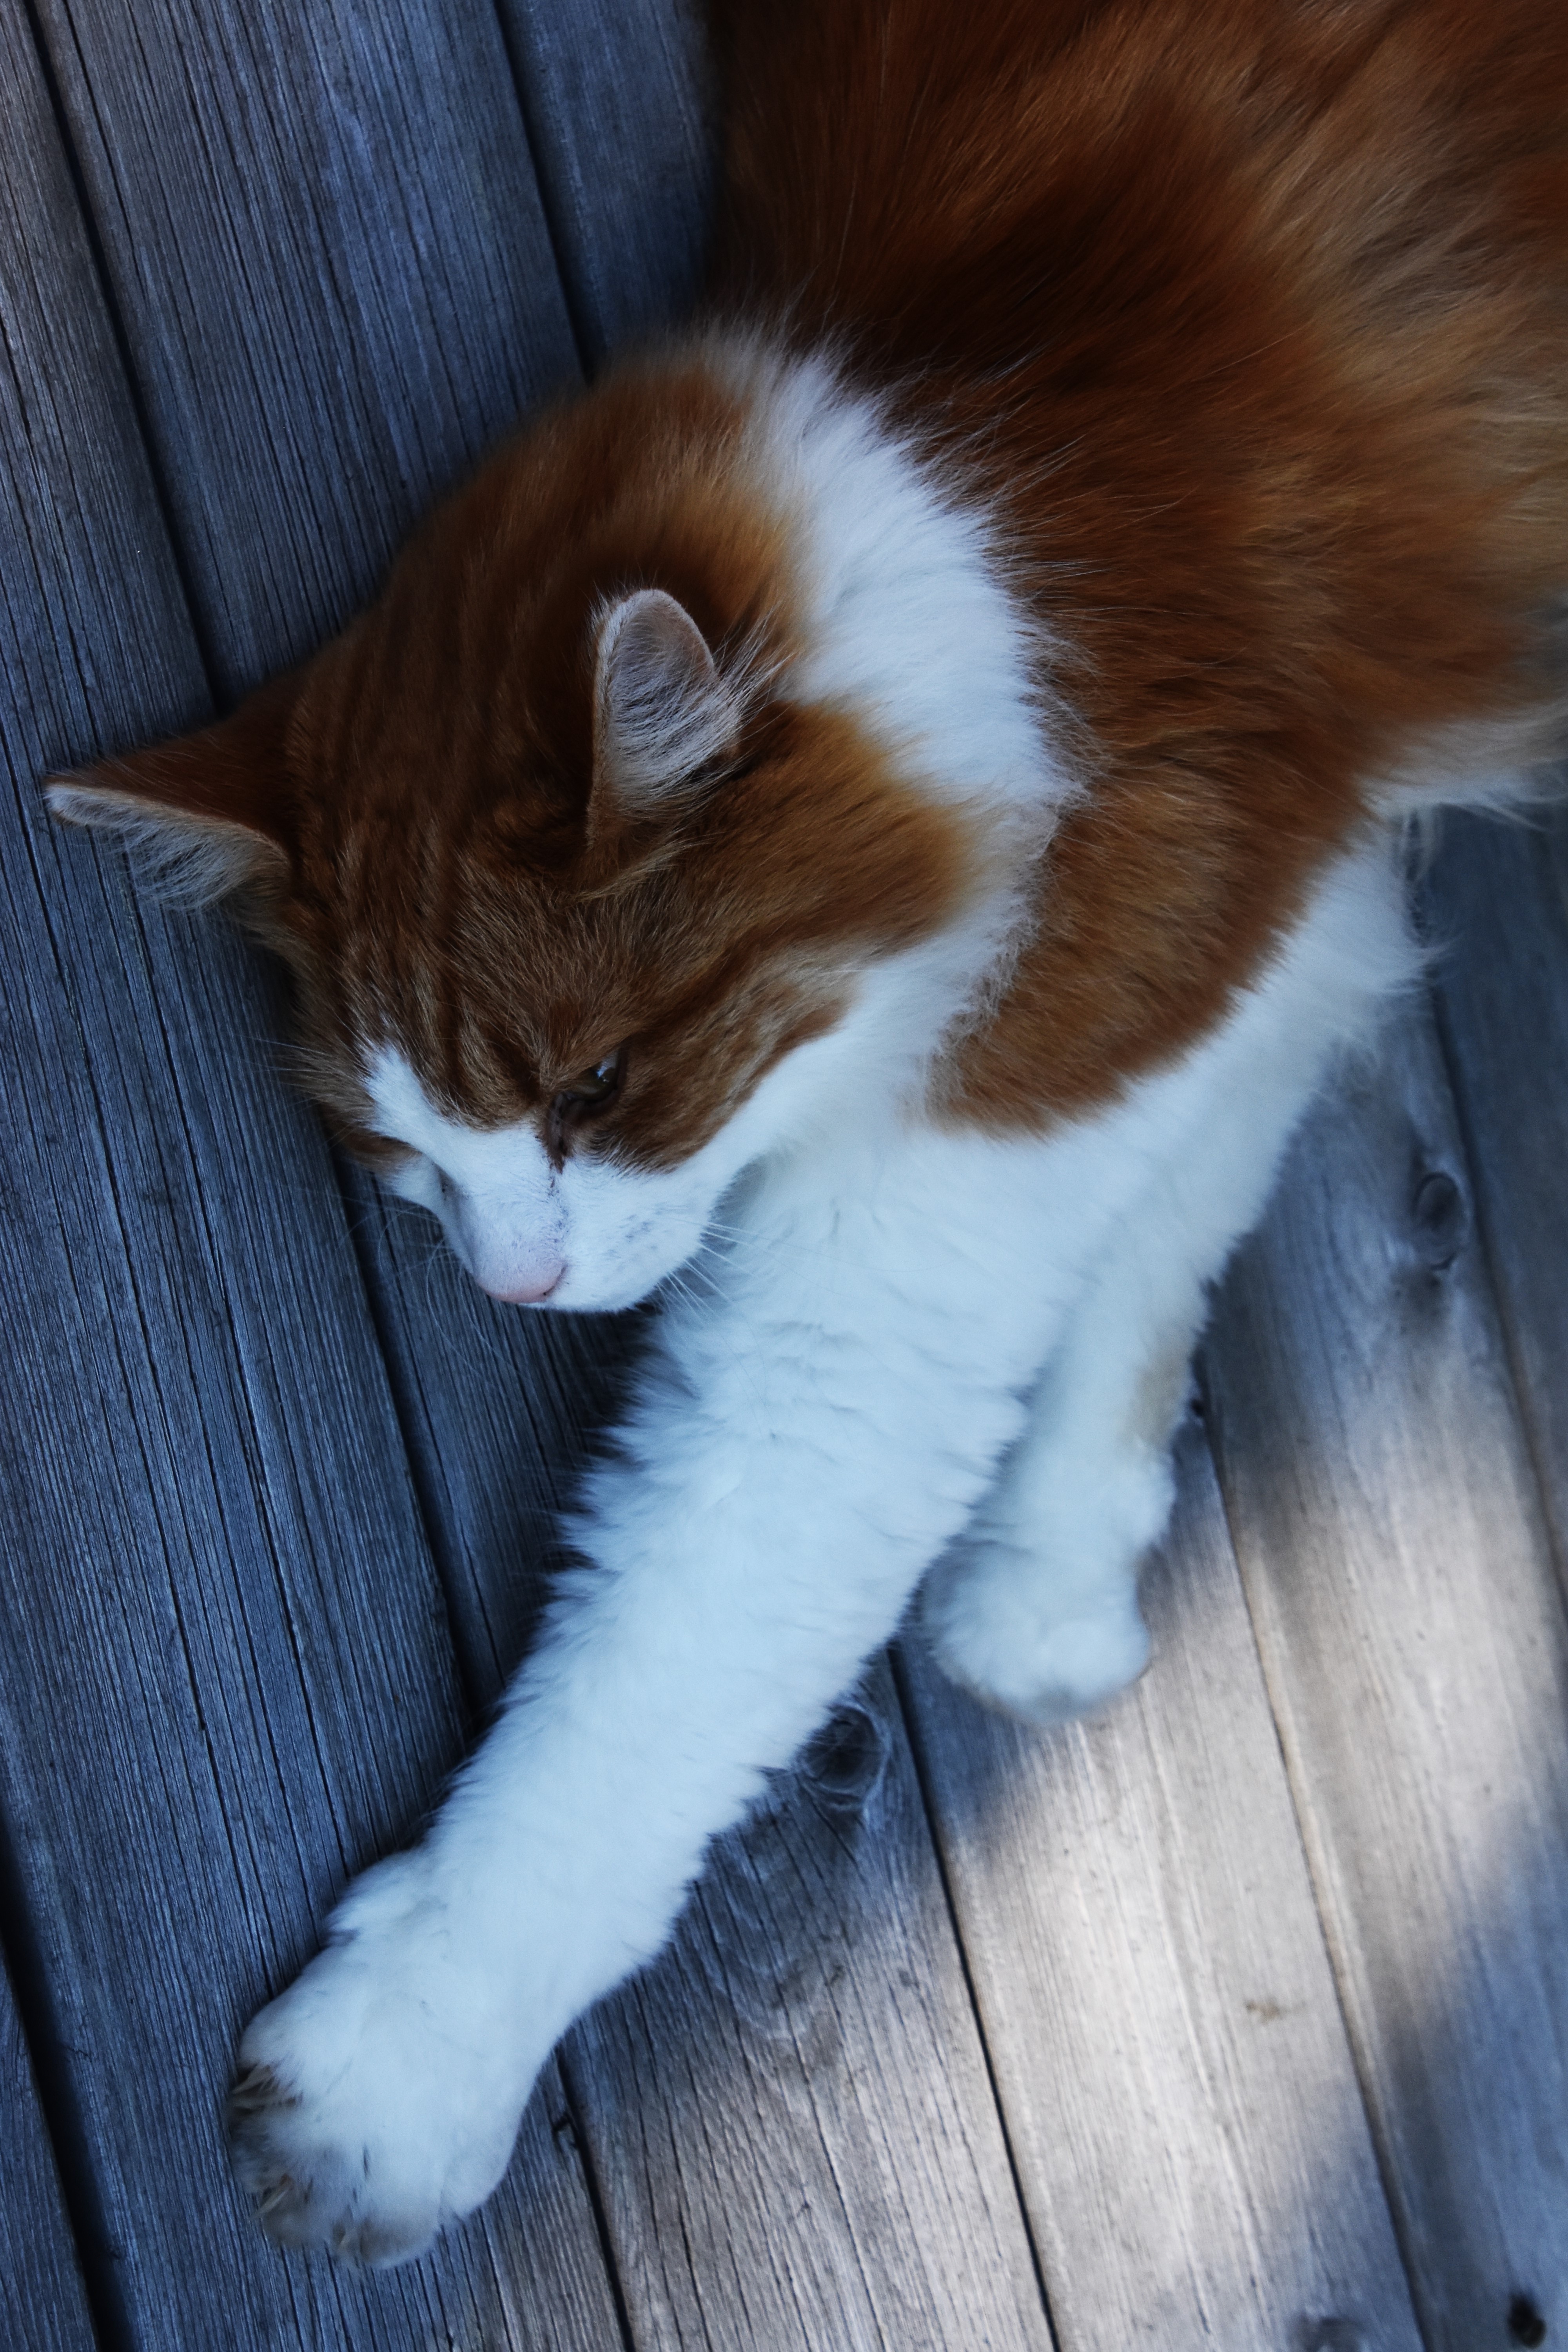
kitten, cat, mammal, nose, whiskers, vertebrate, small to medium sized cats, cat like mammal